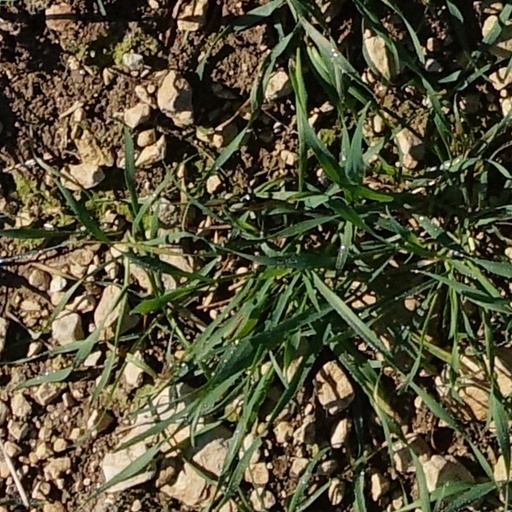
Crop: wheat